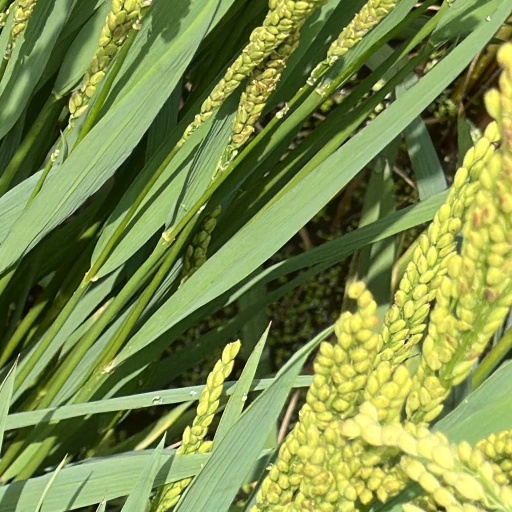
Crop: rice